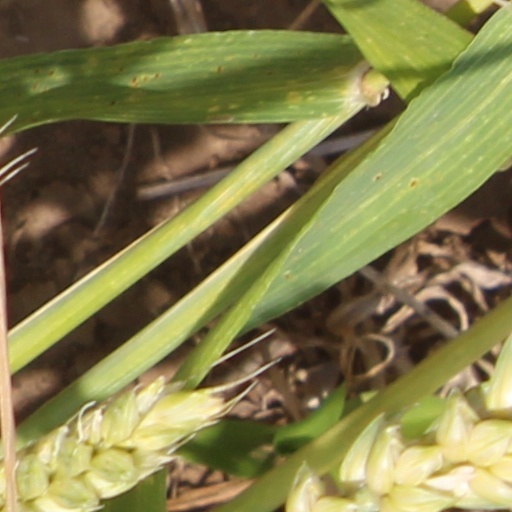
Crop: wheat